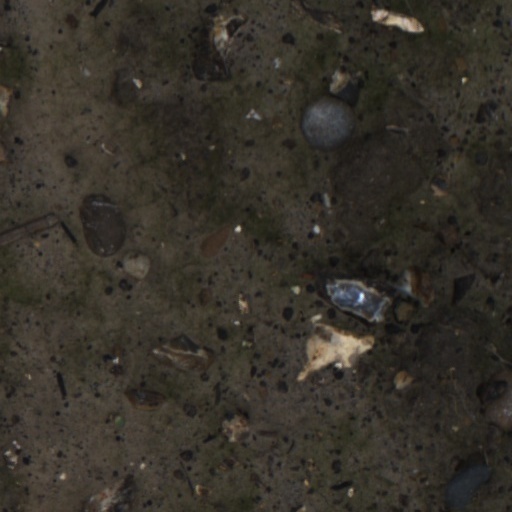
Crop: wheat